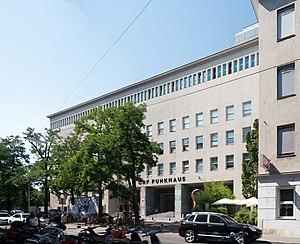
Wieden est le 4ᵉ arrondissement de Vienne et se situe dans la Gürtel qui fut aménagée à la place de l'ancien mur d’enceinte. Cet arrondissement a été créé en 1850 lors de la fusion de plusieurs communes de banlieue. En 1861, il fut divisé et perdit une partie de sa superficie qui incomba au 5ᵉ arrondissement, Margareten qui fut ainsi créé. Wieden est typique des arrondissements centraux : densément peuplé avec peu d'espaces verts.